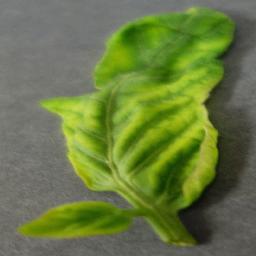
Label: Tomato___Tomato_Yellow_Leaf_Curl_Virus